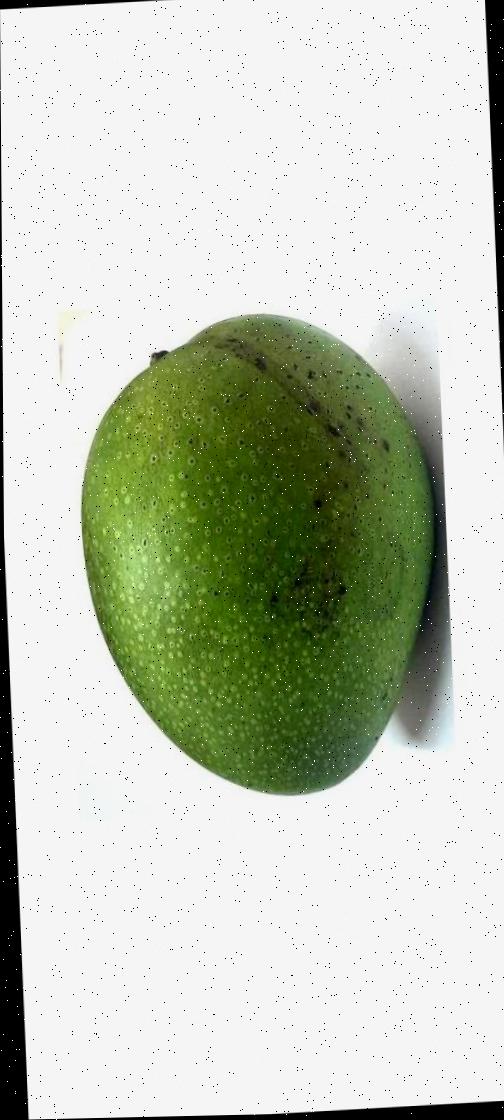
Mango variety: Ashshina Zhinuk